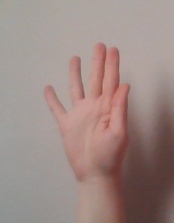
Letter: sheen